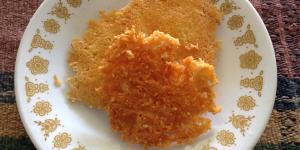
galletas de queso parmesano